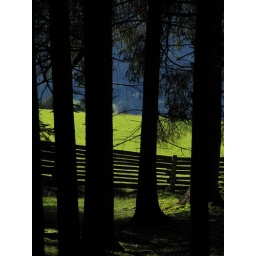
The grass just out a forest near Niederasen Antholz.